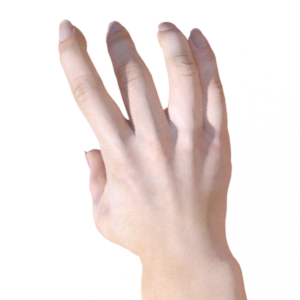
Label: paper